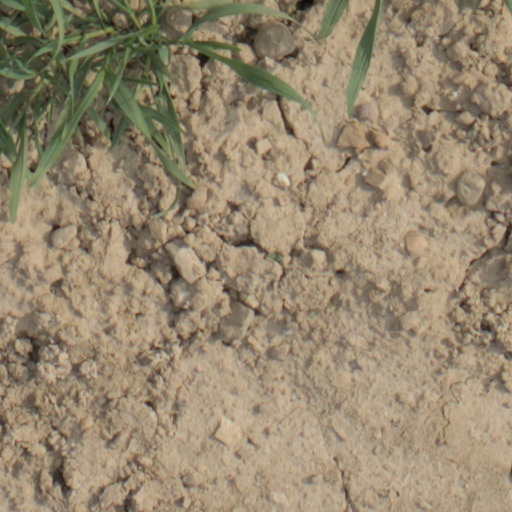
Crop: wheat